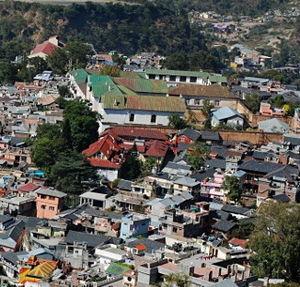
Chamba est une ville de l'État de l'Himachal Pradesh en Inde, capitale du district de Chamba.